RegioJet

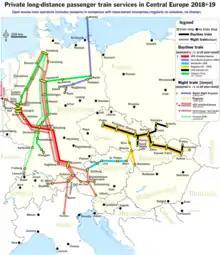
Connection map for long-distance trains. RegioJet services shown in yellow-gold.

Since 26 September 2011, RegioJet has operated, at its own business risk, regular rail transport without an order from the Ministry of Transport, only receiving compensation for student and senior discounts from public funds. The beginning of the operation was accompanied by great media coverage.